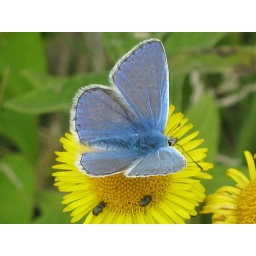
adonis blue butterfly in summer leys nature reserve 2009